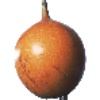
Label: granadilla